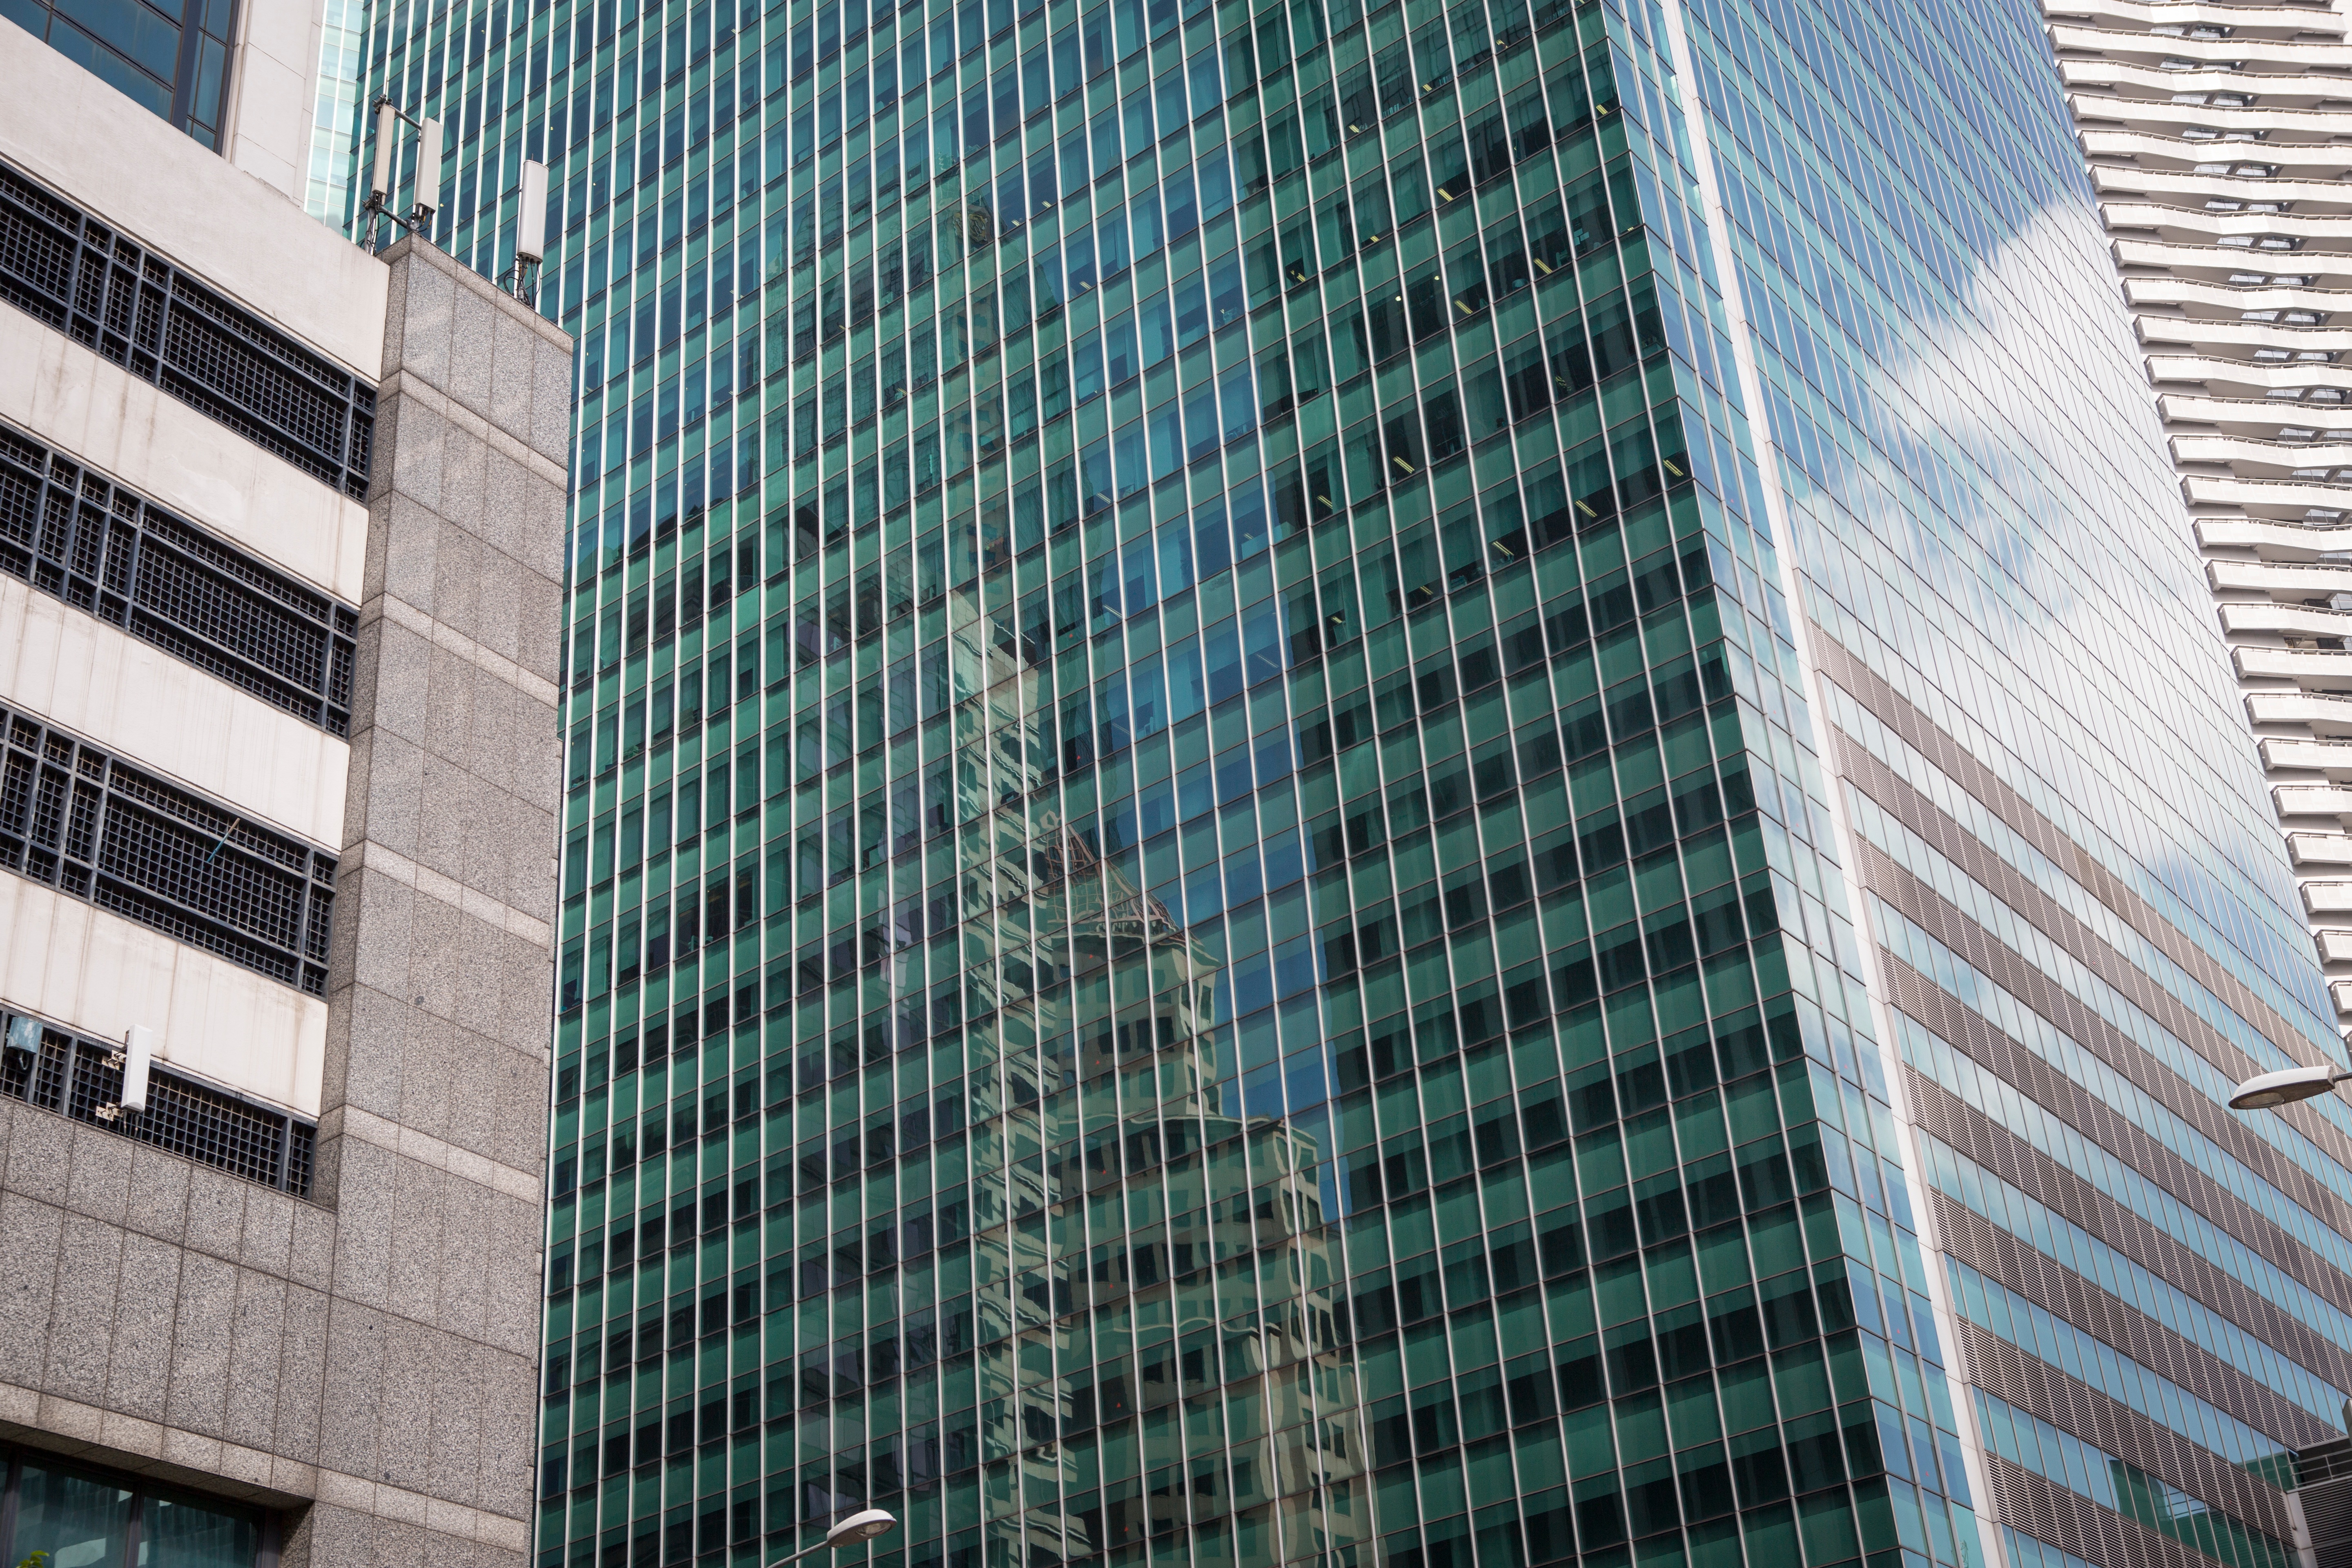
architecture, building, city, skyscraper, downtown, facade, tower block, metropolis, condominium, neighbourhood, urban area, metropolitan area